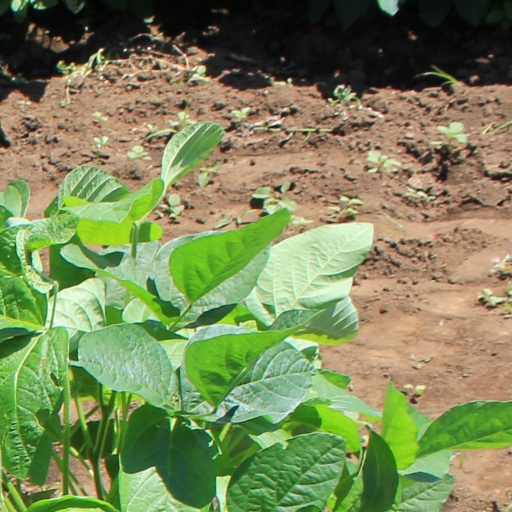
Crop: soybean